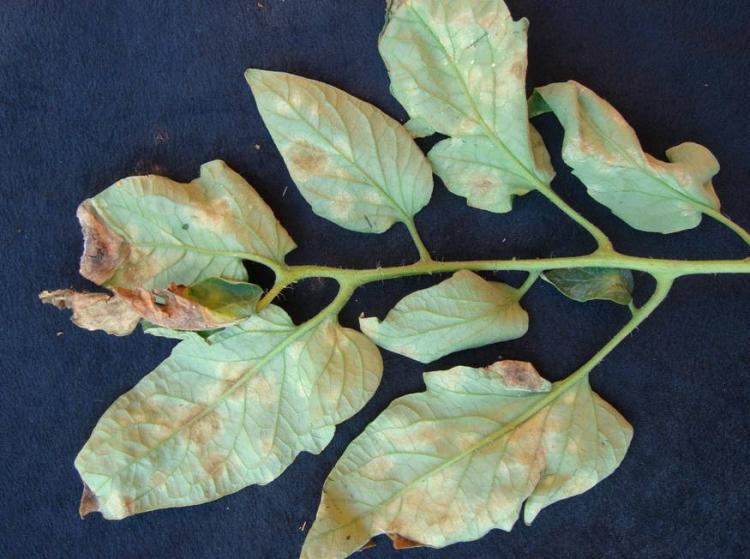
Labels: Tomato mold leaf, Tomato mold leaf, Tomato mold leaf, Tomato mold leaf, Tomato mold leaf, Tomato mold leaf, Tomato mold leaf